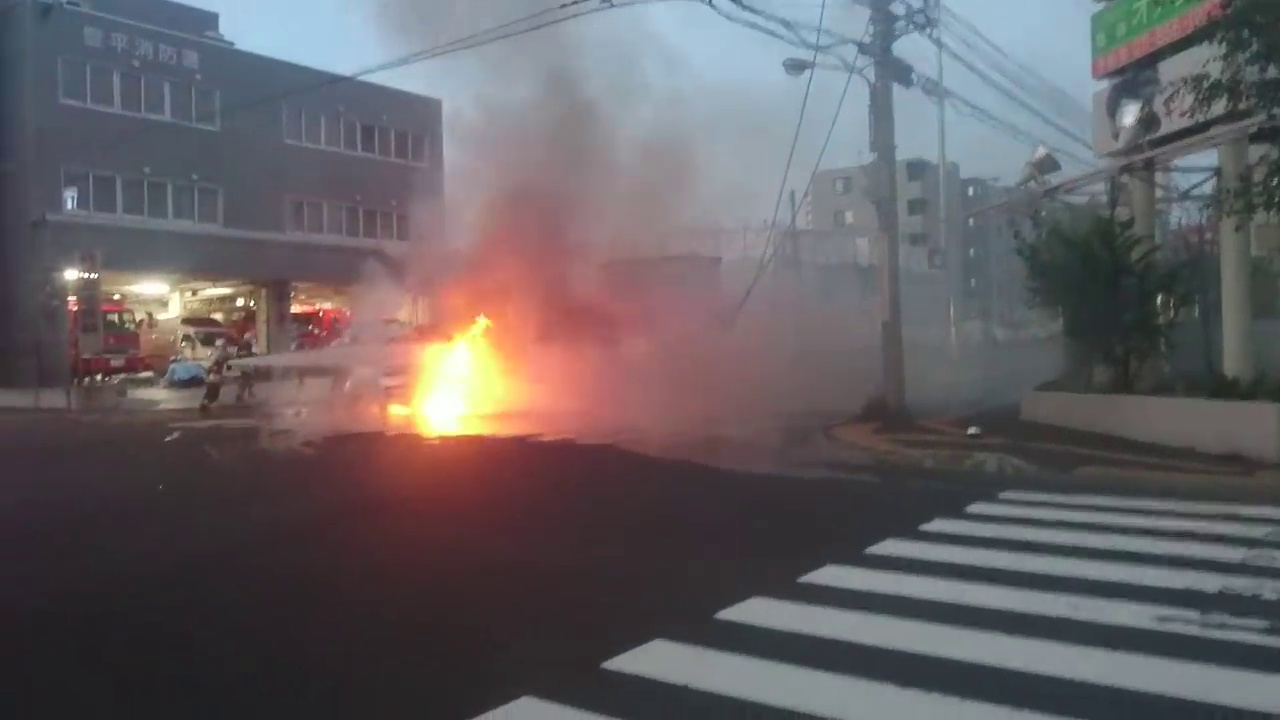
Fire: yes
Smoke: yes